Wind turbine design

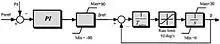
Pitch Controller

As in the figure at the right, the reference pitch angle is compared with the actual pitch angle b and then the difference is corrected by the actuator. The reference pitch angle, which comes from the PI controller, goes through a limiter. Restrictions are important to maintain the pitch angle in real terms. Limiting the change rate is especially important during network faults. The importance is due to the fact that the controller decides how quickly it can reduce the aerodynamic energy to avoid acceleration during errors.